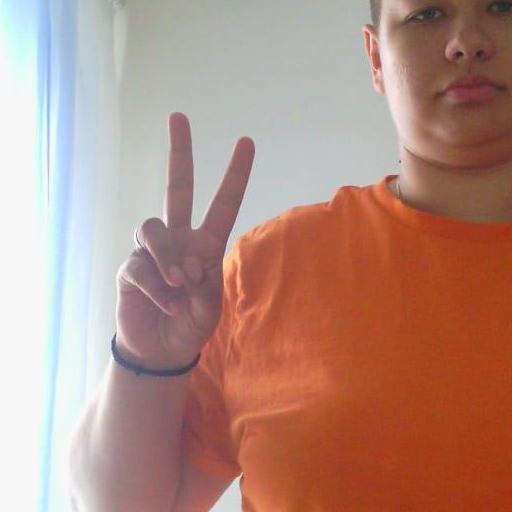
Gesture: peace